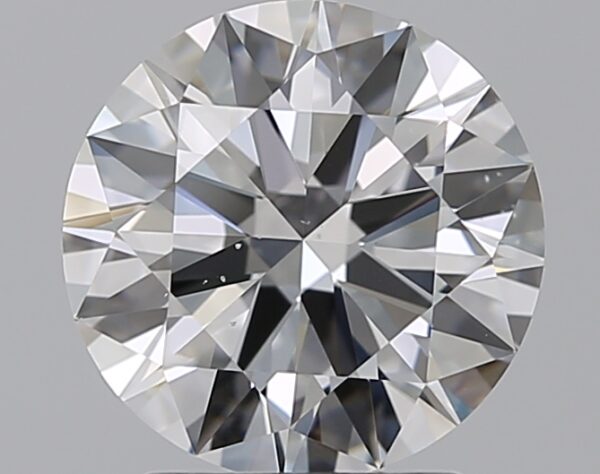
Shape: round
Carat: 2
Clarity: VS2
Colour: D
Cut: EX
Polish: EX
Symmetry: EX
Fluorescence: N
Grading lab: GIA
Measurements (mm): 8.17 x 8.23 x 4.86